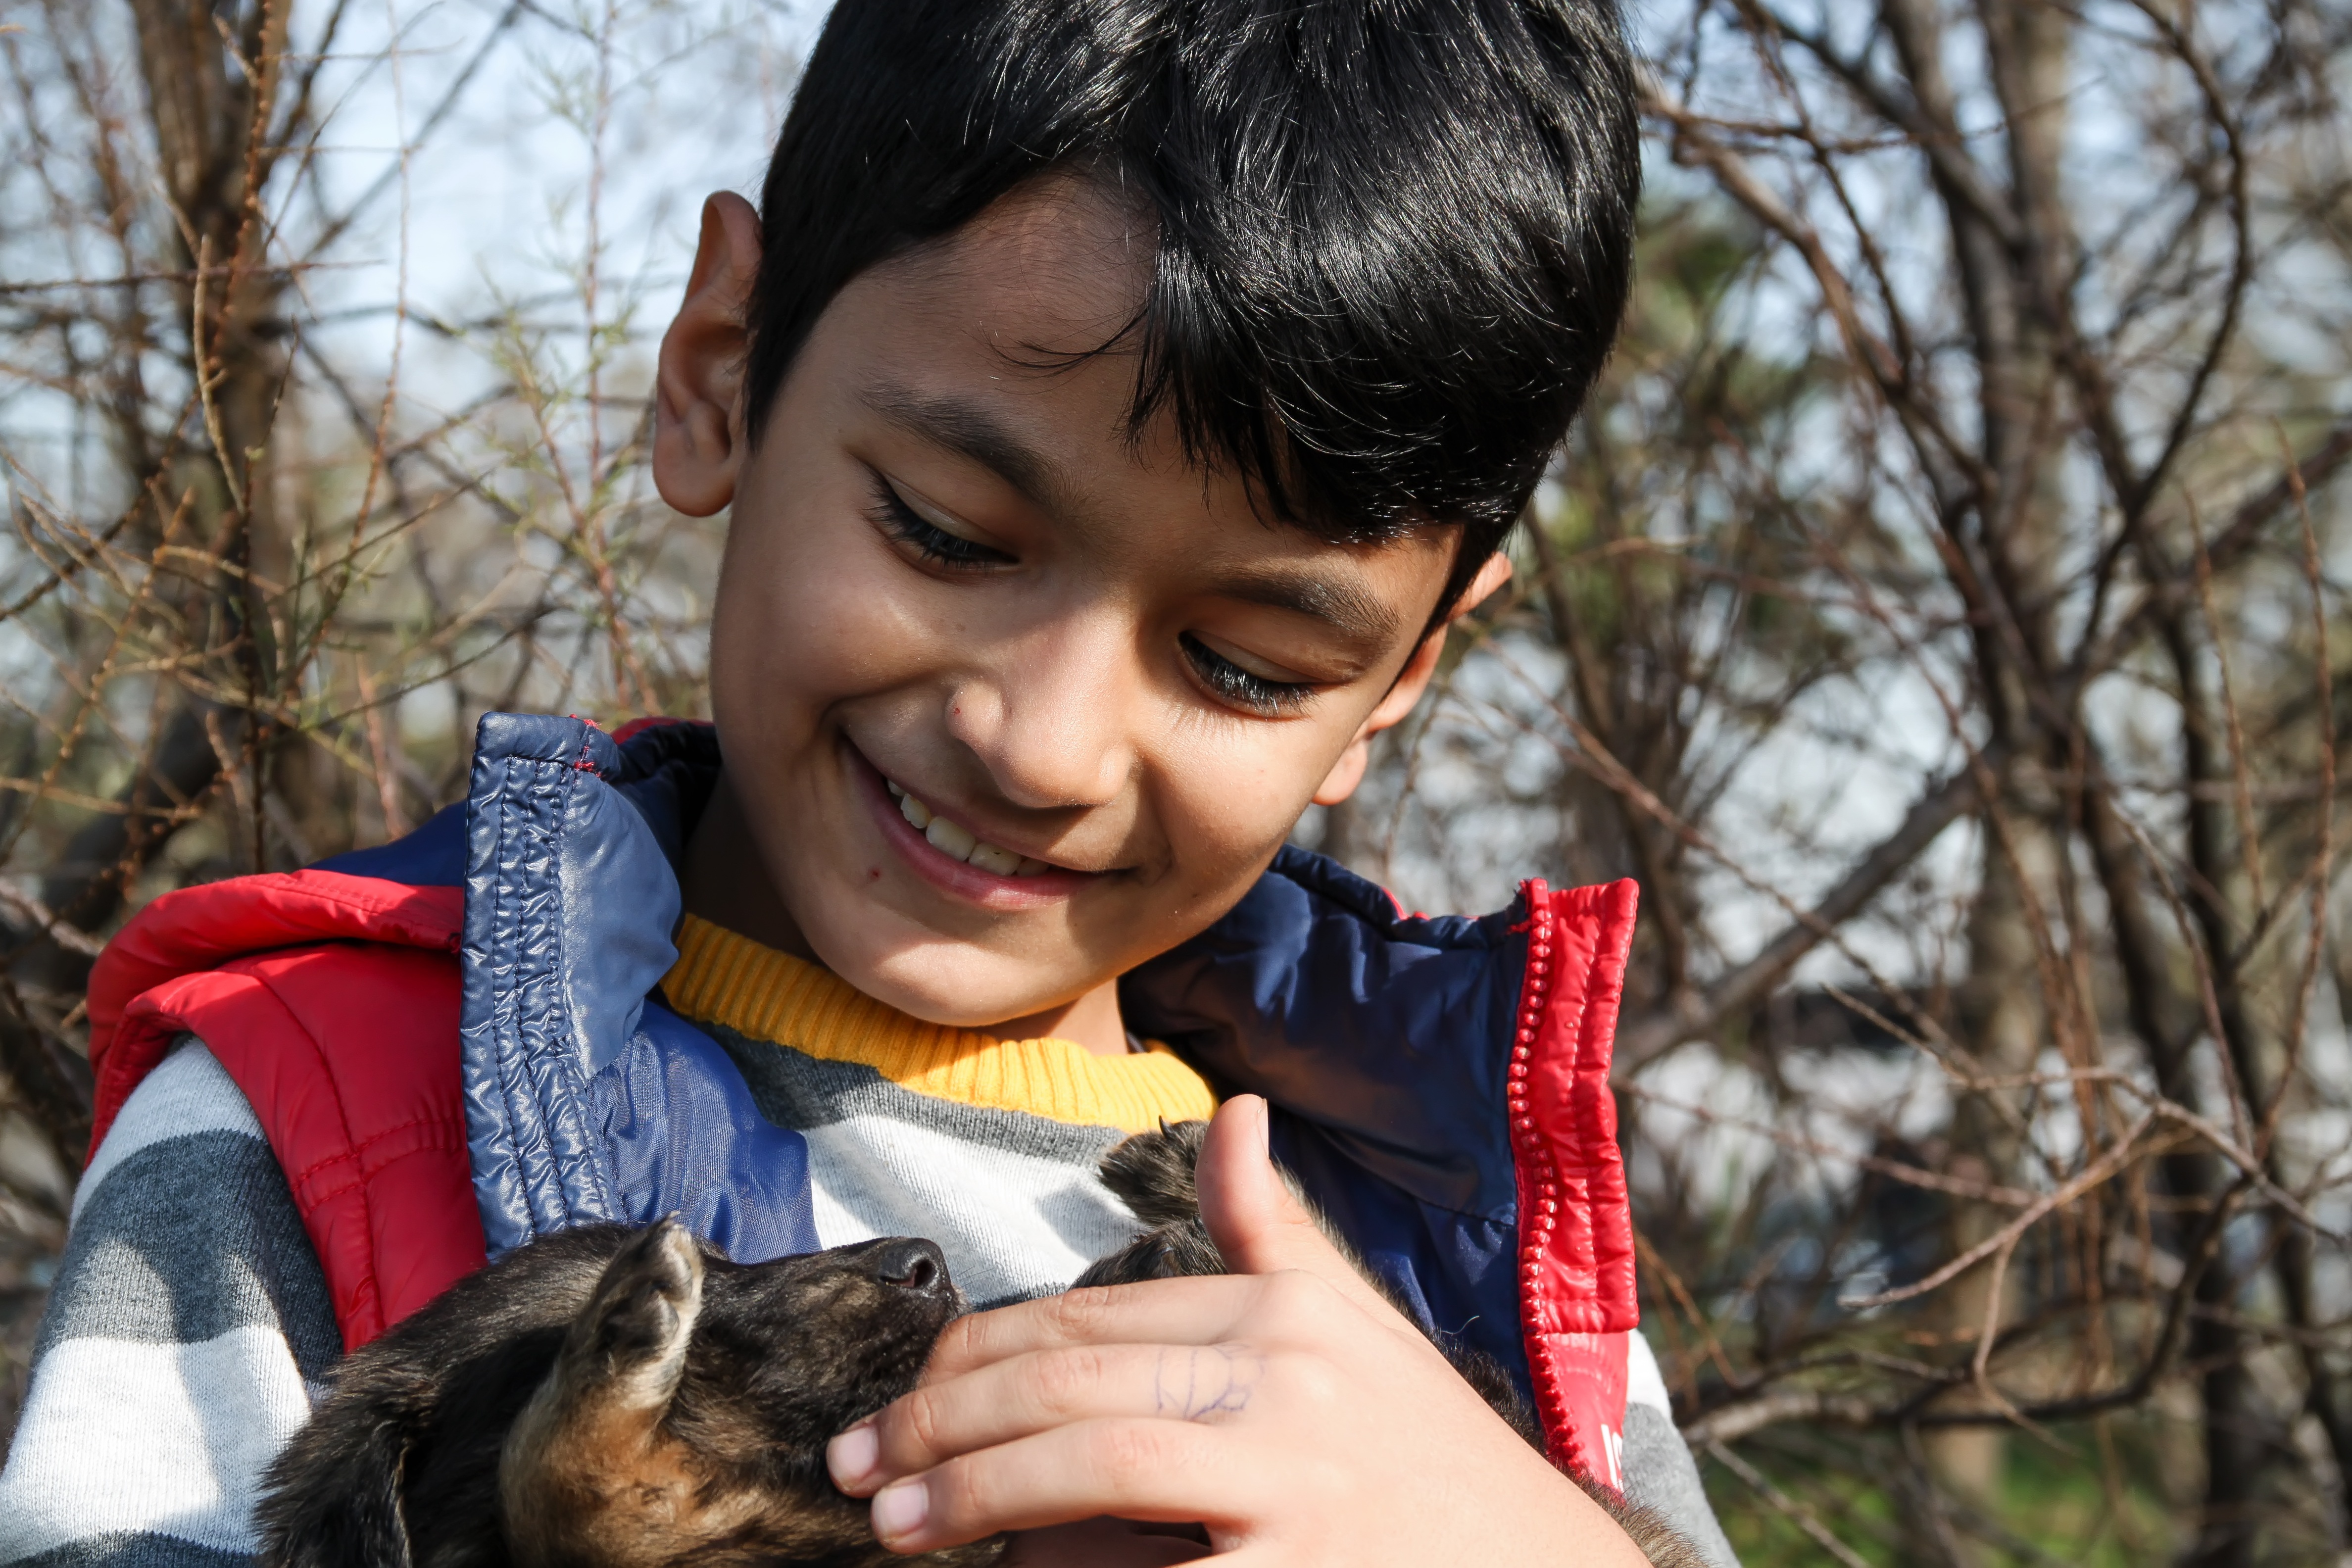
nature, person, people, street, sweet, boy, puppy, dog, animal, cute, male, environment, love, spring, natural, brown, child, feather, facial expression, smile, hunting dog, pets, sad, eating, family, dogs, children, toddler, eye, animals, overview, skin, baby animal, tired, interesting, hunter, curious, curly, expectant, watchdog, puppies, interaction, minister, the interesting, stray dog, the innocence, street children, prying eyes, haired, boy and dog, dog loving kid